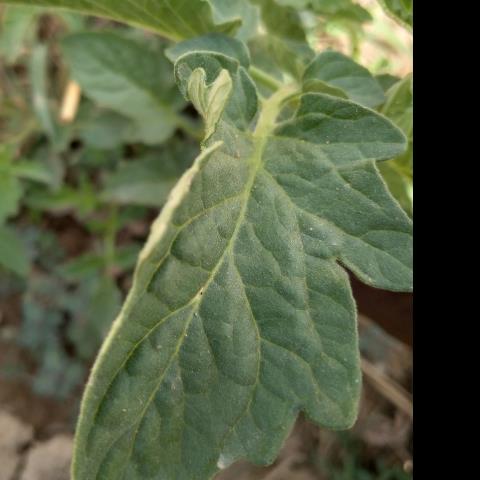
Crop: Tomato
Condition: healthy-leaf